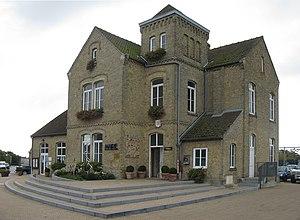
Wethuys, mairie de Brouckerque.
Brouckerque est une commune française, située dans le département du Nord en région Hauts-de-France. C'est un village agricole du Blootland, égayé de champs, de watergangs et de canaux.
L'hôtel de ville de Brouckerque est un des principaux monuments du village de Brouckerque, dans le Nord.
François Napoléon Develle, né à Dijon en 1805 et mort le 19 novembre 1878, est un architecte français